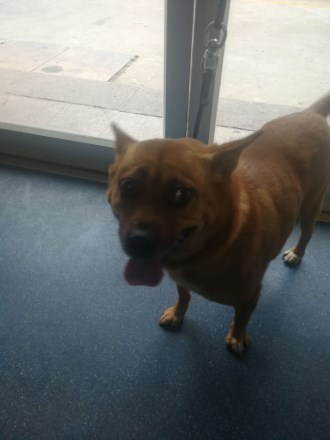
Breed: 3336-n000121-chinese_rural_dog